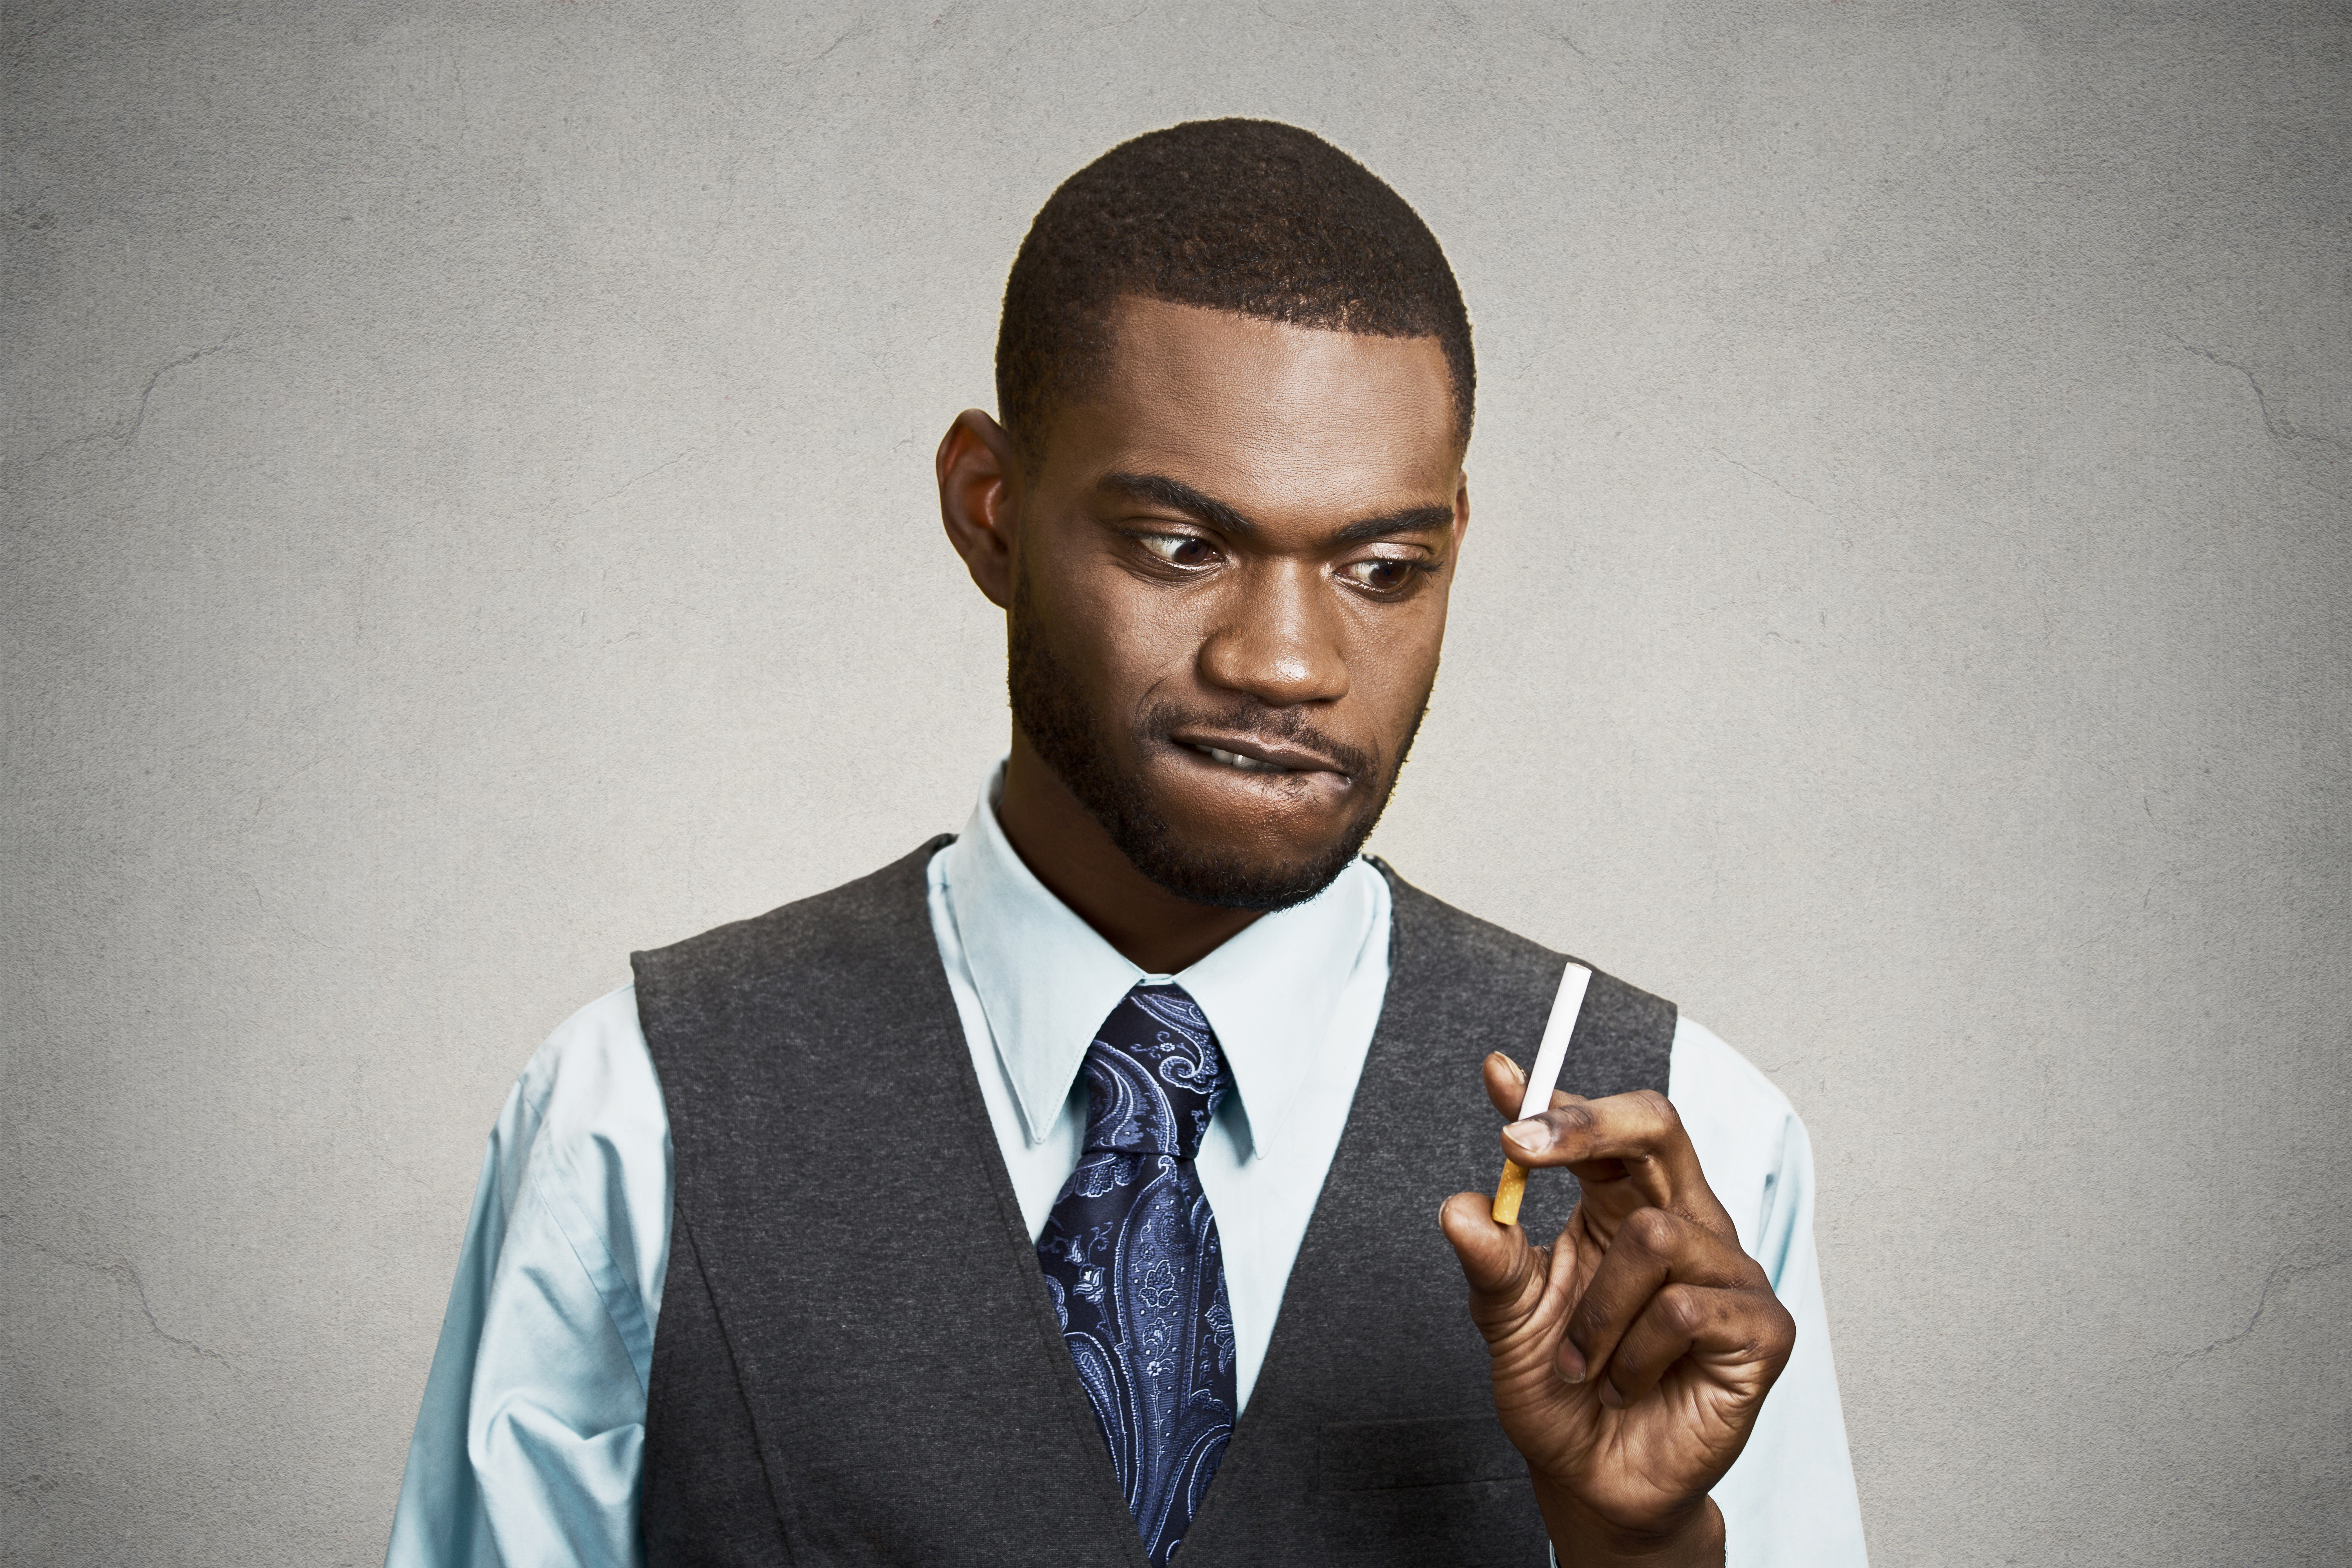
Gender: men